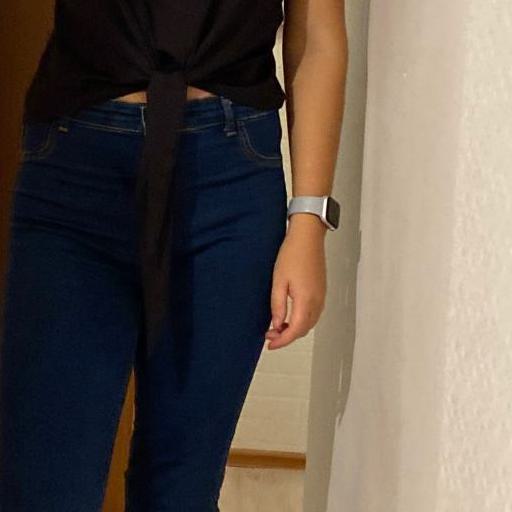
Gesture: no_gesture